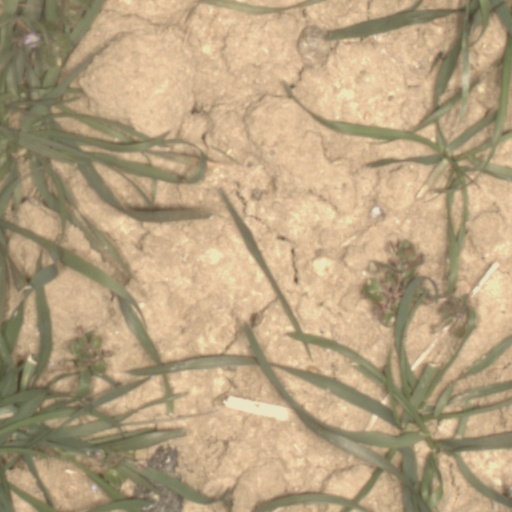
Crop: wheat